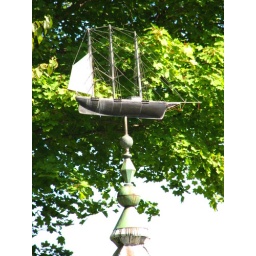
On top of an old stone building next library in Camden, Maine.